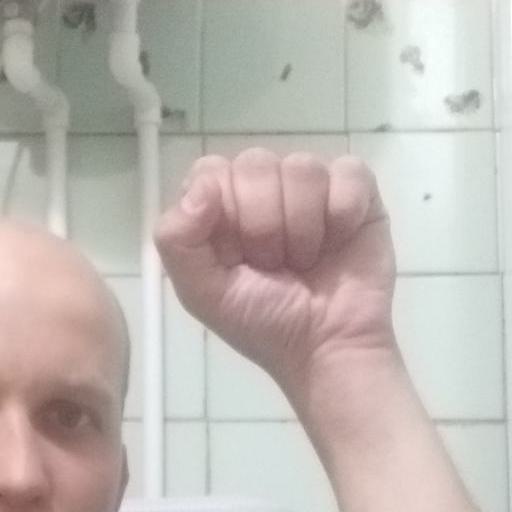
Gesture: fist